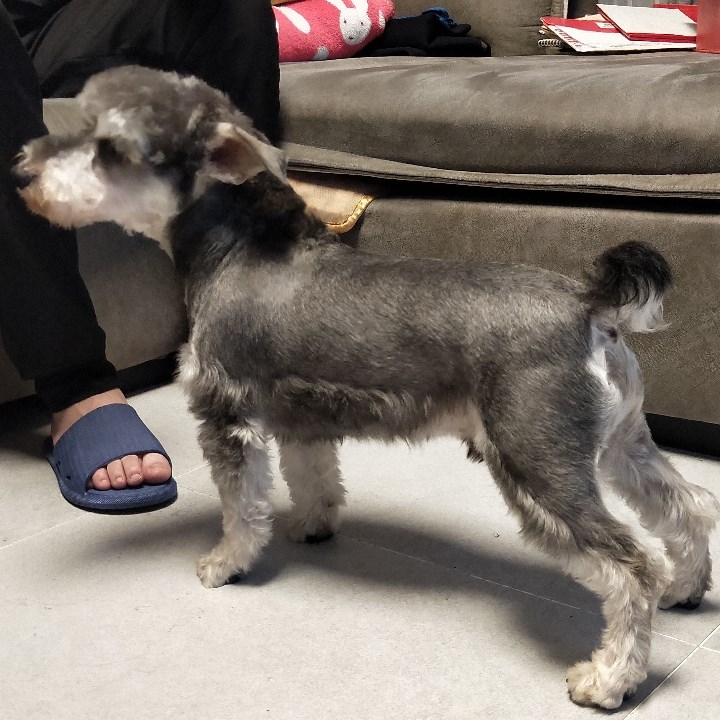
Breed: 2342-n000102-miniature_schnauzer